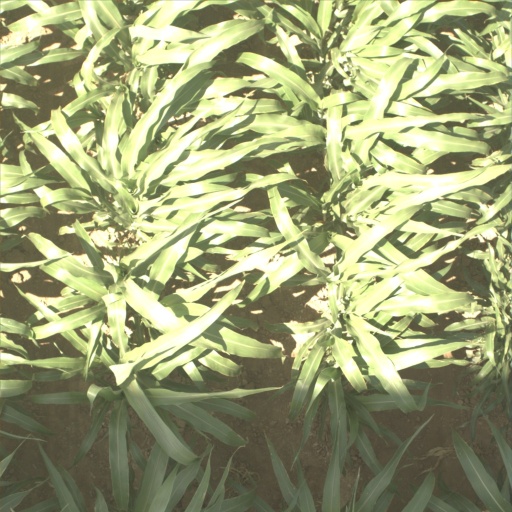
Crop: sorghum